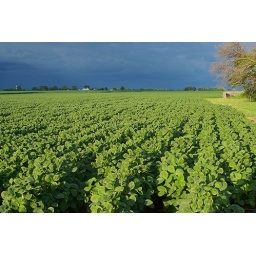
Soybean field across the street from our house. I love the color of the sky in this shot.July 20, 2009Central Indiana